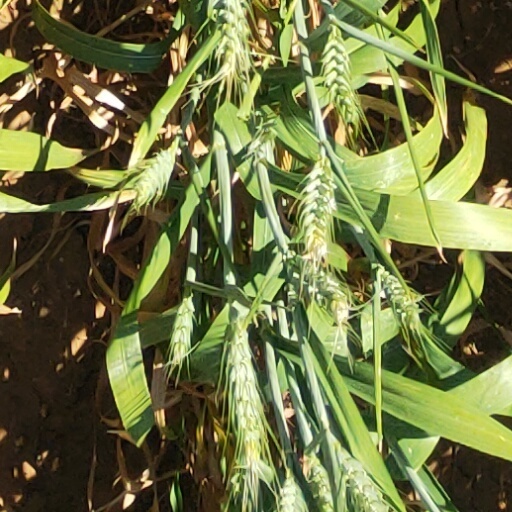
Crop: wheat